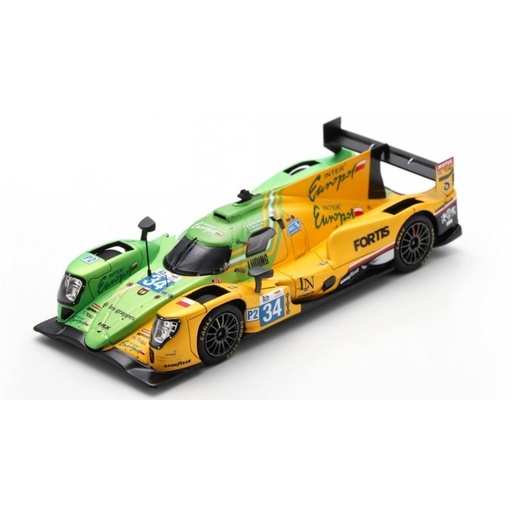
Spark Model - ORECA 07 GIBSON N.34 2nd LMP2 24 H LE MANS 2024 NOVALAK-LOMKO-SMIECHOWSK - Cod. S9140
​Categoria: Auto Competizione Marca: Spark Model Scala 1:43
Brand: Spark Model
Category: Arts & Entertainment > Hobbies & Creative Arts > Collectibles > Scale Models > Cars